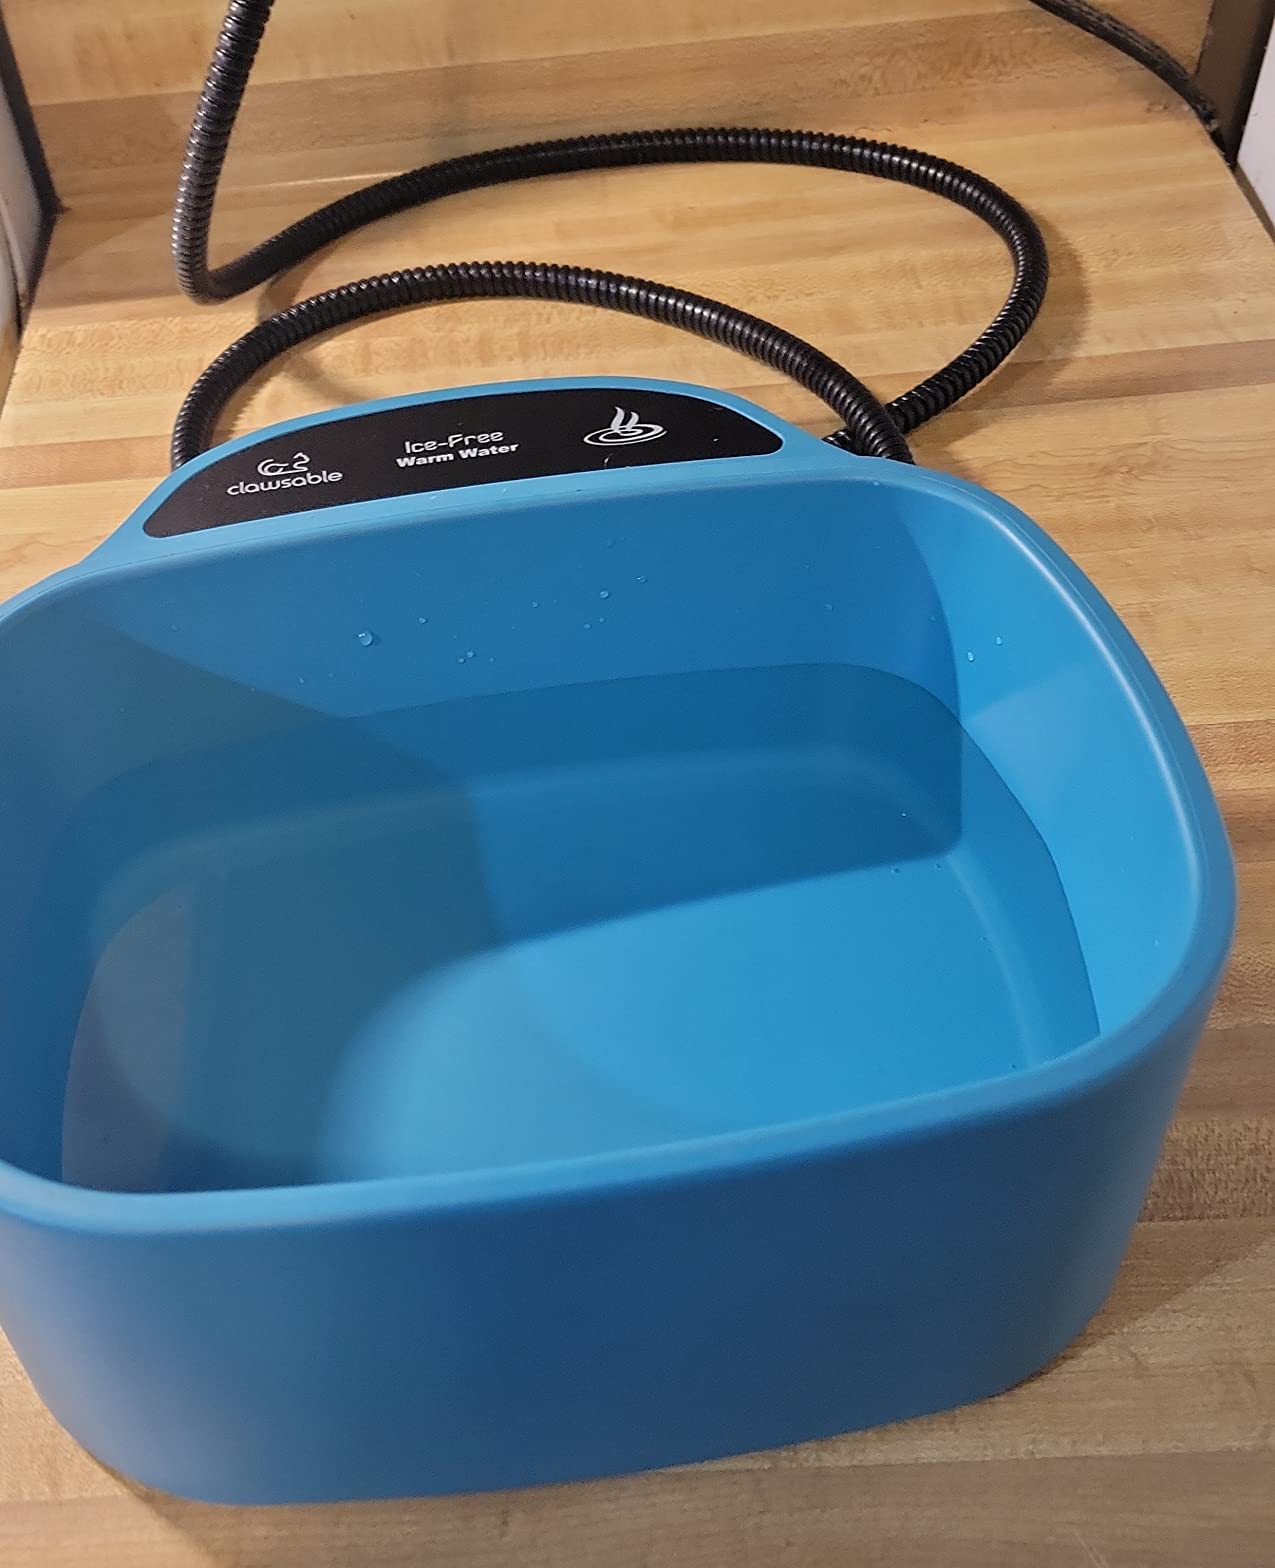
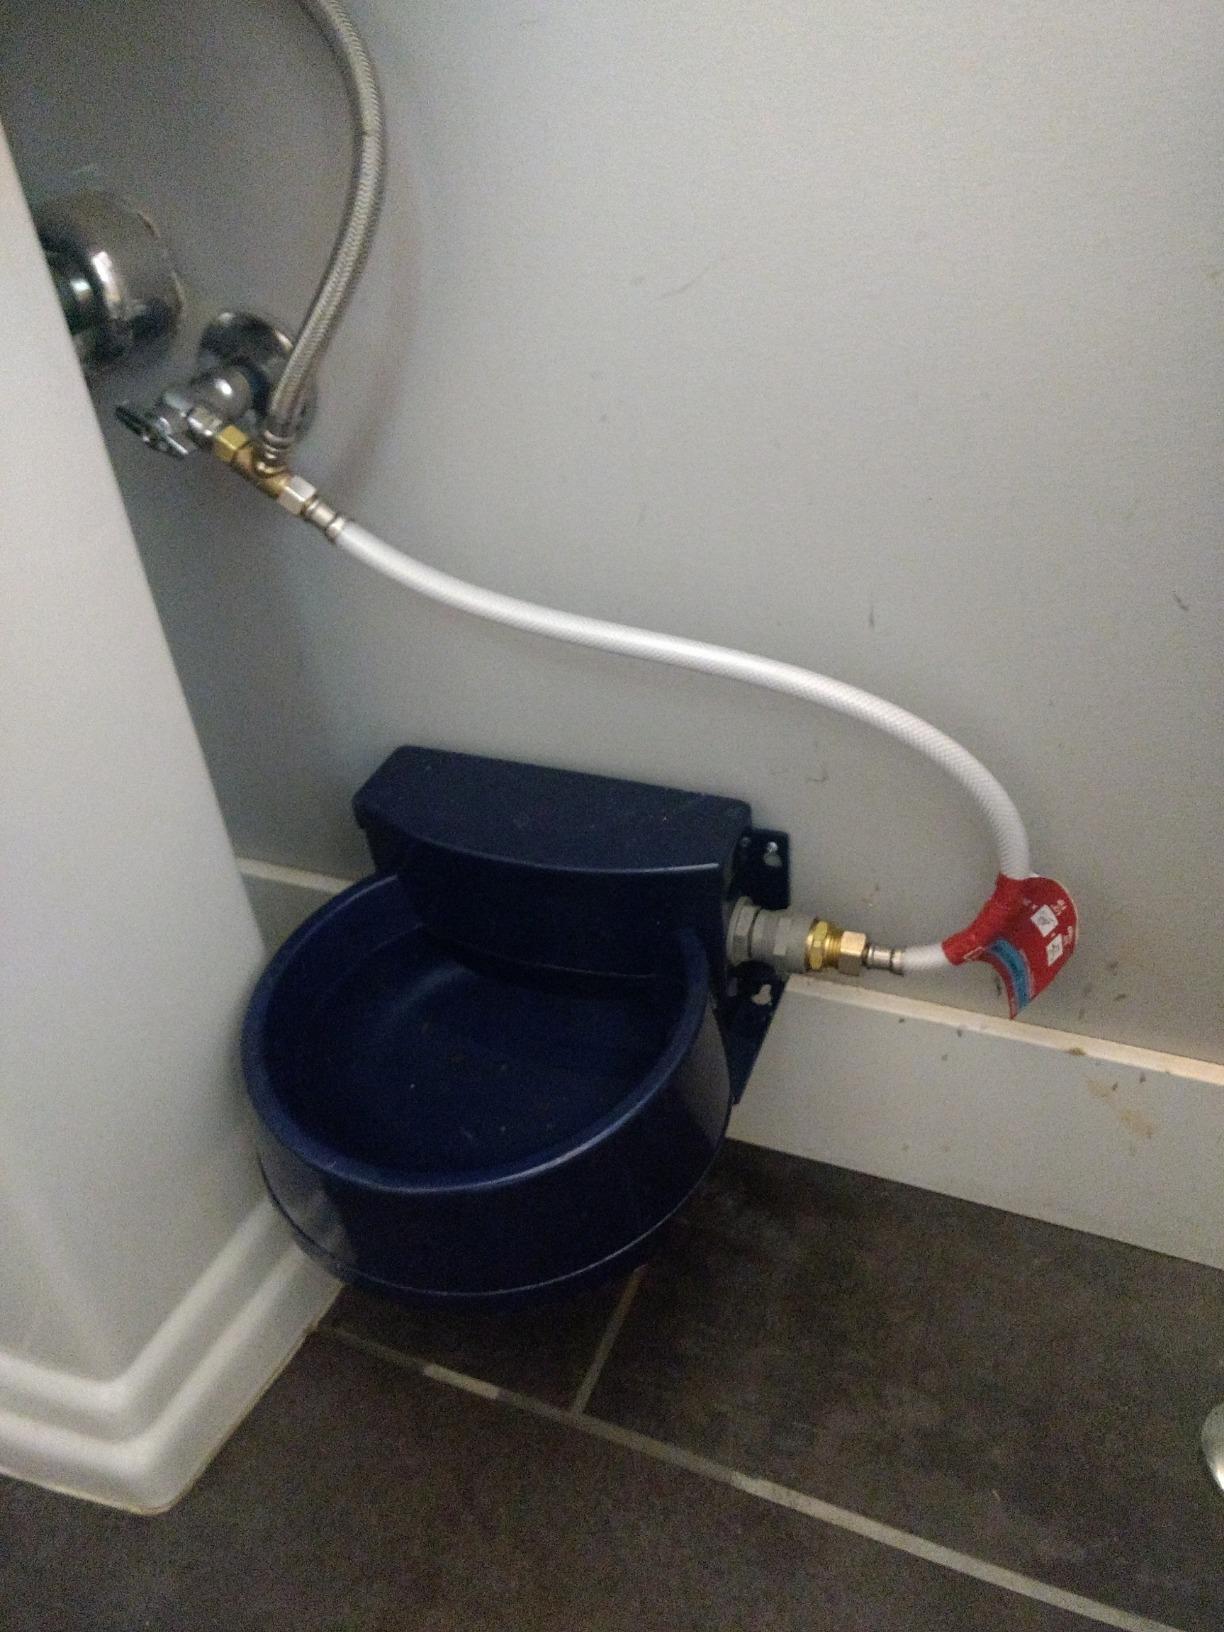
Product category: items_bowl
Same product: no